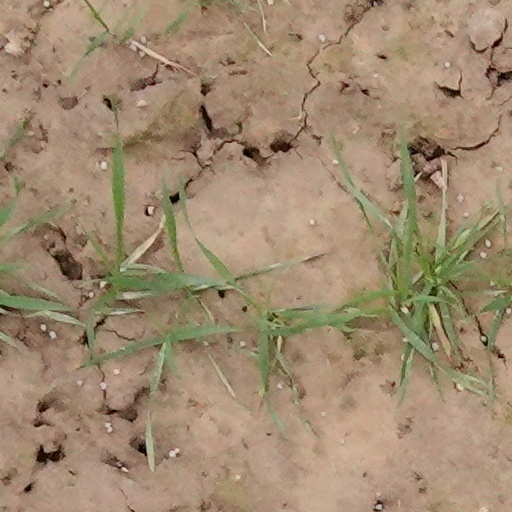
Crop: wheat